Bhalgran

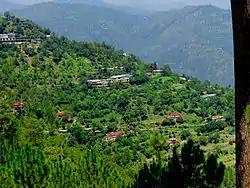
bhalgran view from parath

Village of Thorar is in the east of Bhalgran, while the Jhelum River is located in the west of Bhalgran. It is a beautiful region of this part of Jammu & Kashmir, its sub-parts contain the villages of Sardi, Lway, Dubyern, Rarotha, Chetti Trar, Numb Dumbnota and Hill Koliary.